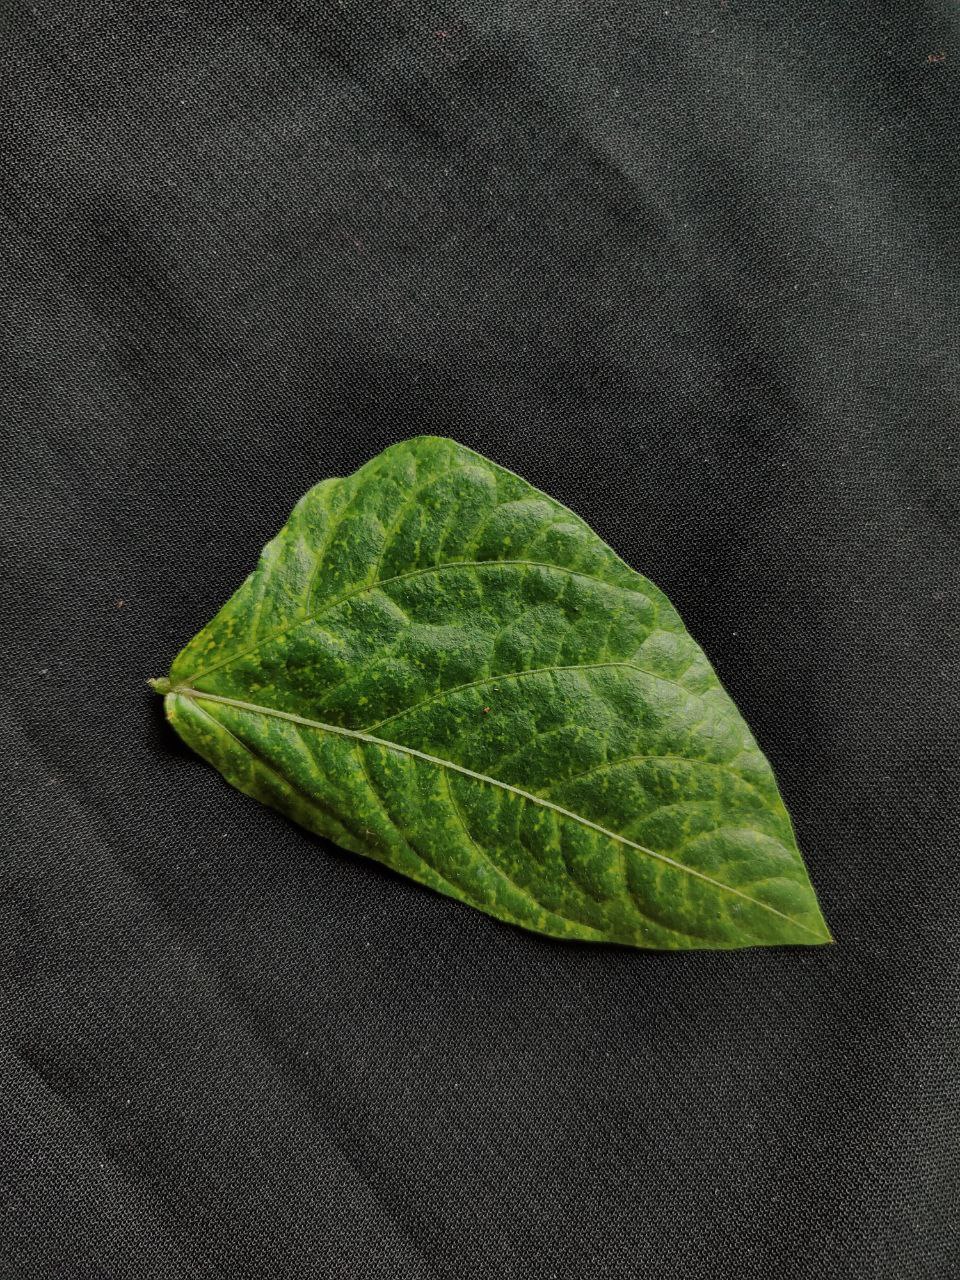
Crop: cowpea
Leaf condition: Mosaic Virus